Freshwater, Queensland

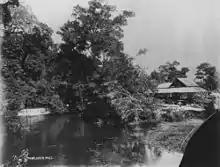
Kiplings Mill in Freshwater, circa 1890

European occupation along the banks of the Barron River began in late 1876 when the Douglas Track and Smith's Track were established, linking the new port of Cairns to the Hodgkinson goldfields. Chinese market gardeners moved into the area in the late 1870s, leased small plots from the landowners, successfully growing rice, bananas, pineapples and other tropical crops.